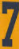
Number: 7